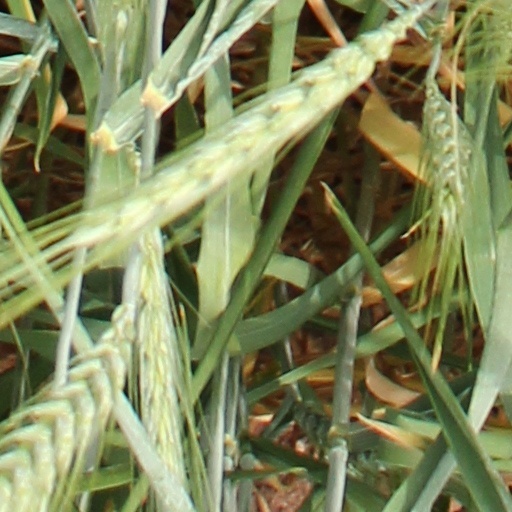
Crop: wheat